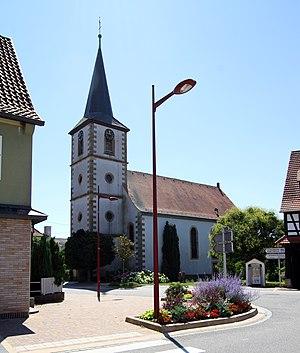
Église mixte Saint-Jacques-le-Majeur de Niederrœdern.